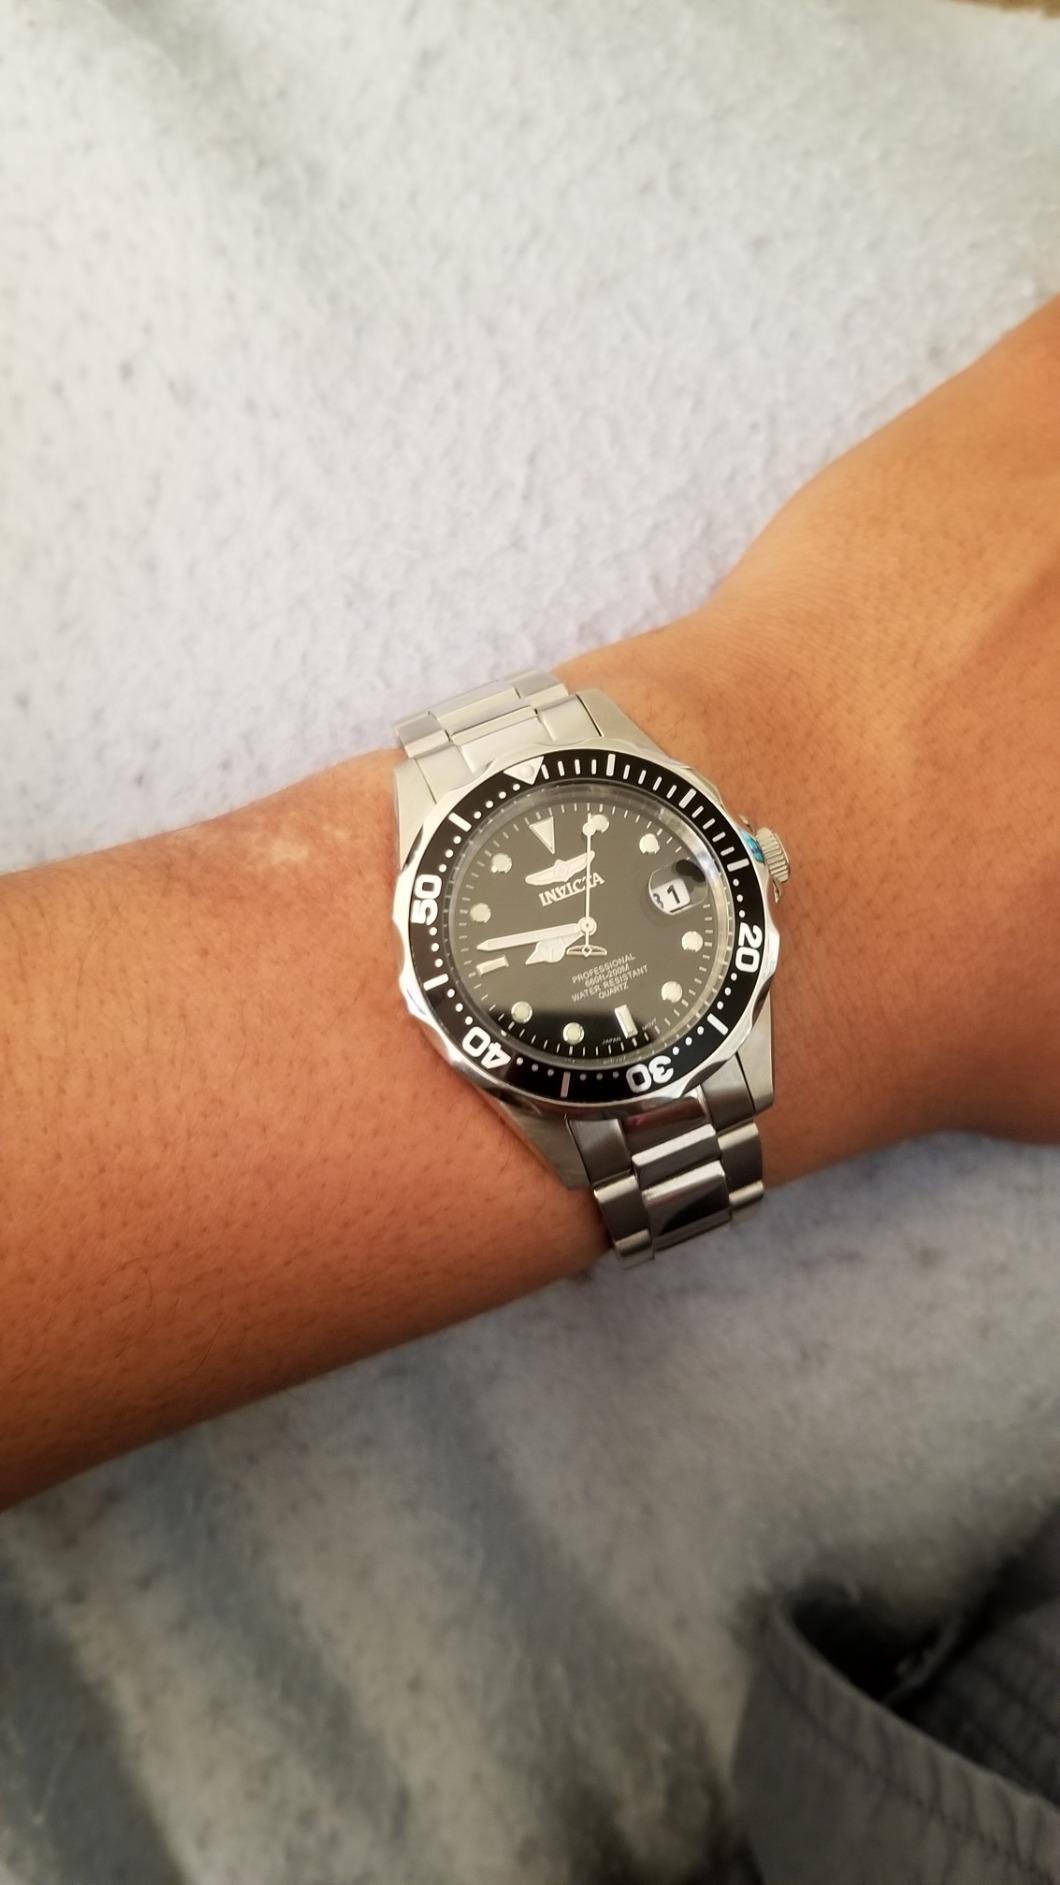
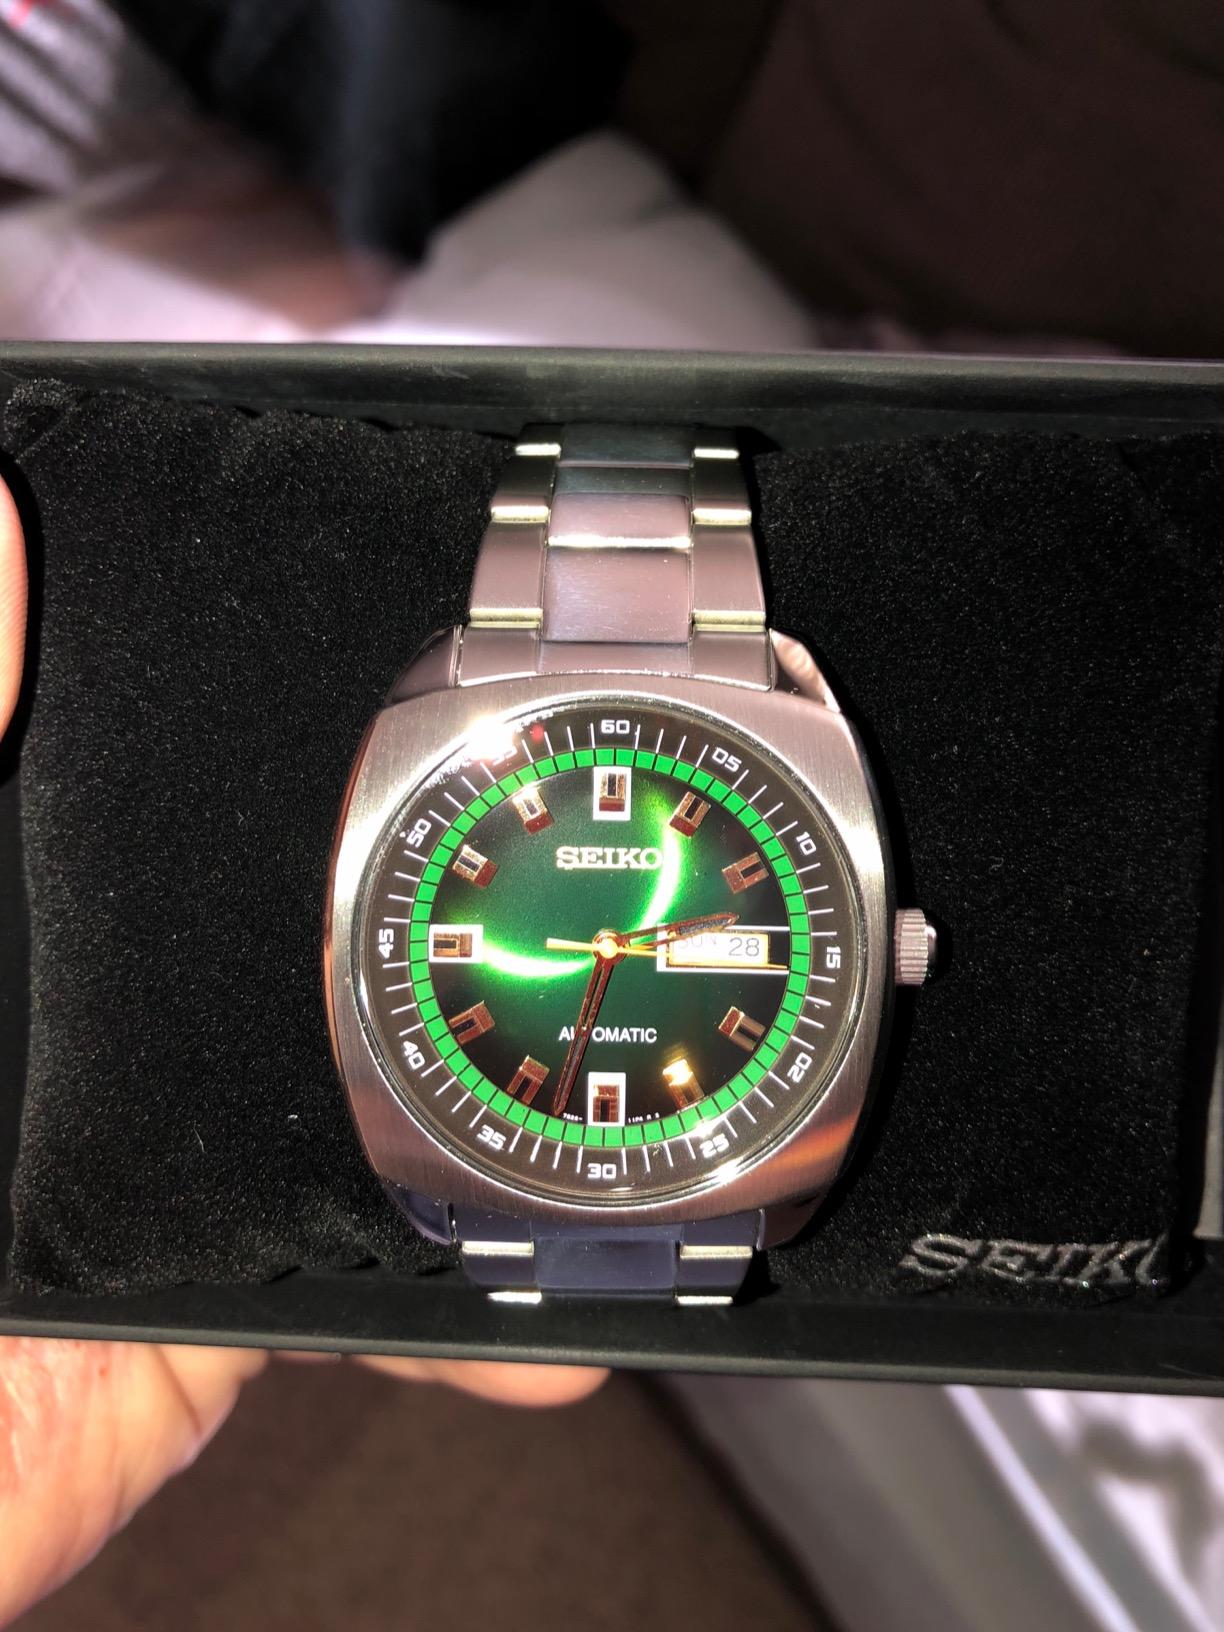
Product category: accessories_watch
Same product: no